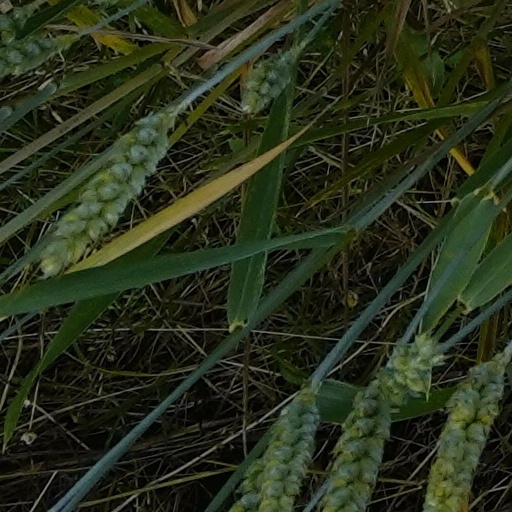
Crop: wheat